Brigantine, New Jersey

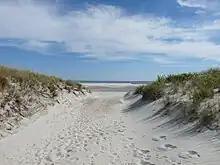
Beach at Brigantine, on the Atlantic Ocean side of the island

Since 1989, the City of Brigantine has been governed within the Faulkner Act (formally known as the Optional Municipal Charter Law) under the Council-Manager form (Plan 5), implemented by direct petition effective as of January 1, 1991. The city is one of 42 municipalities (of the 564) statewide that use this form of government. The governing body is comprised of the Mayor (elected at large), two at-large council members and four ward council members, all of whom serve terms of office of four years. The mayor and the two at-large council seats come up for vote as part of the November general election in leap years, with the four ward seats up for vote simultaneously two years later. The Mayor presides over the meetings of the City Council. The Council adopts the municipal budget and enacts ordinances to promote and ensure the security, health, government and protection of the City and its residents.